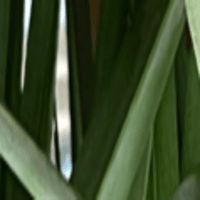
Label: Healthy sample